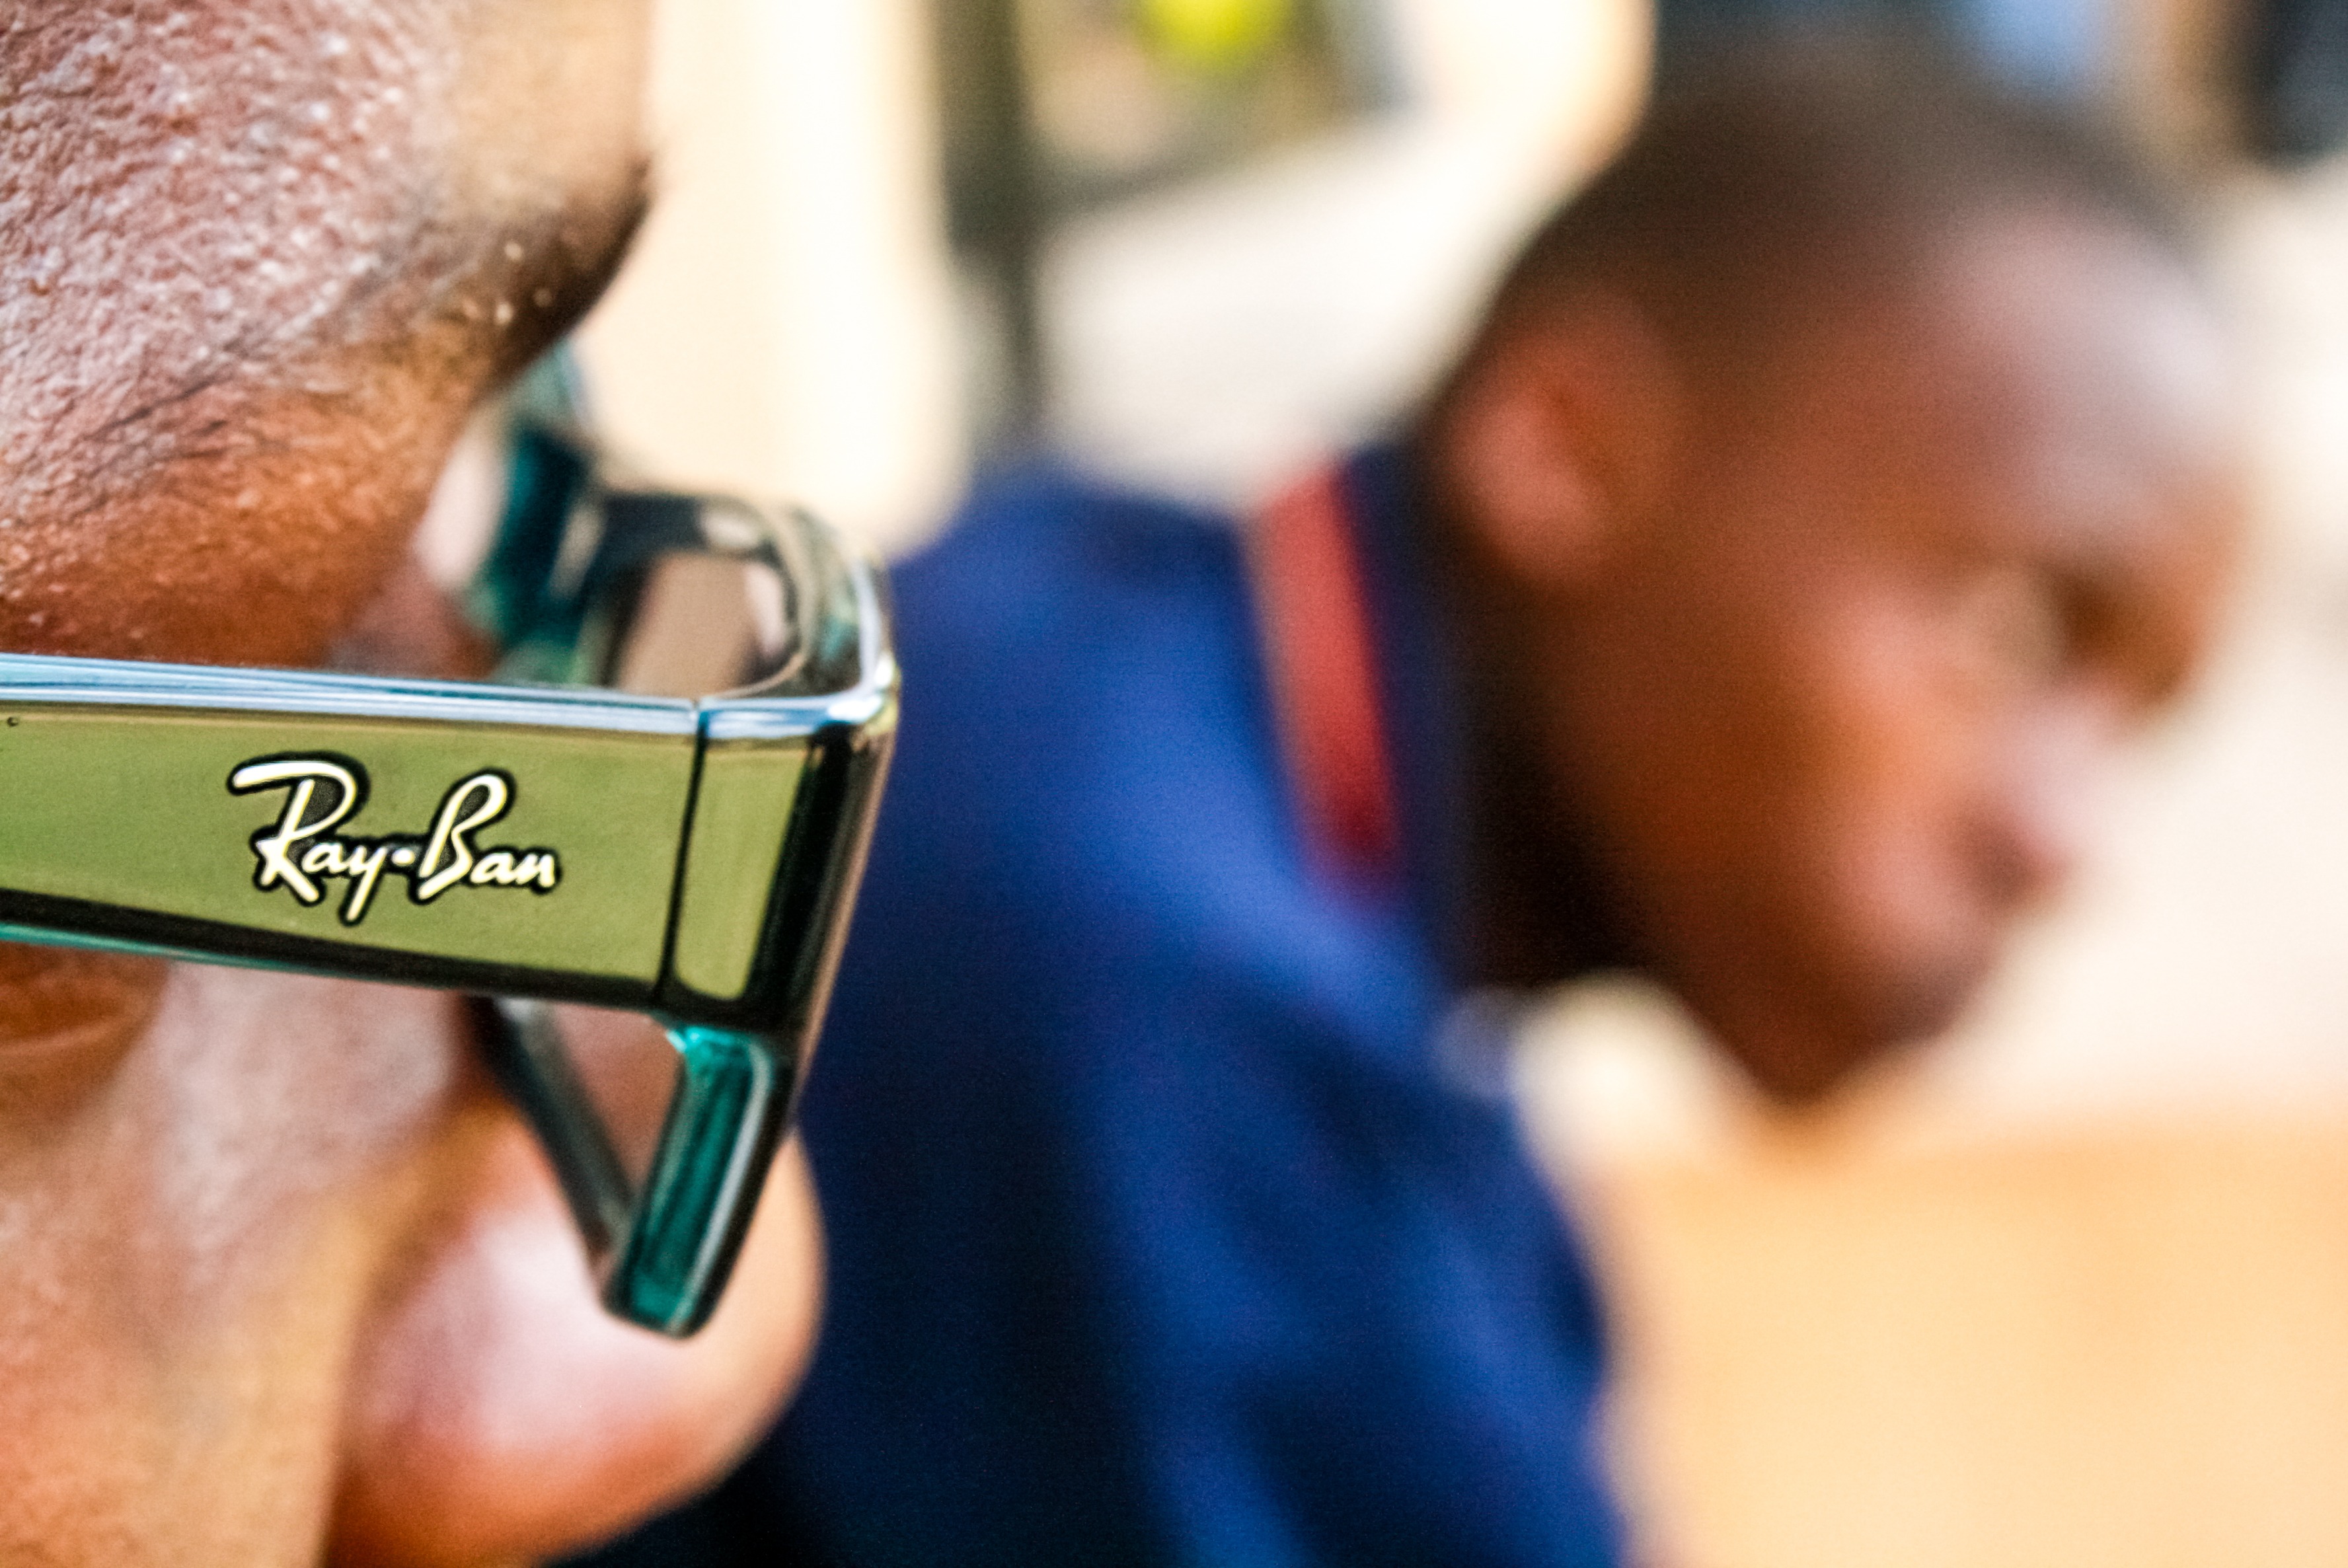
person, sight, lens, fashion, spectacles, eye, vision, glasses, eyeglasses, pair, optical, interaction, rayban, eyesight, pair of glasses